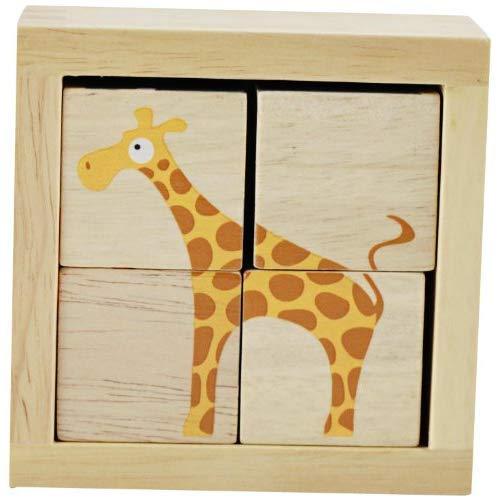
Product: BeginAgain BuddyBlocks Safari Animals - Matching and Problem Solving - Kids 18 Months and Up
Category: Toys & Games | Baby & Toddler Toys | Sorting & Stacking Toys
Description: PERFECT FOR HANDS-ON LEARNING: The BuddyBlocks Safari Animals are fun and colorful building blocks for toddlers that double as a baby animals puzzle.
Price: $12.99
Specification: ProductDimensions:3.5x3.5x2.5inches|ItemWeight:7ounces|ShippingWeight:7.2ounces(Viewshippingratesandpolicies)|DomesticShipping:ItemcanbeshippedwithinU.S.|InternationalShipping:ThisitemcanbeshippedtoselectcountriesoutsideoftheU.S.LearnMore|ASIN:B0083T8R6E|Itemmodelnumber:B1210|Manufacturerrecommendedage:12months-5years